List of Major League Baseball annual shutout leaders

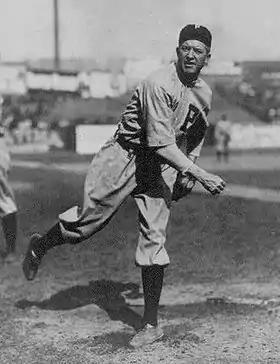
Pete Alexander led the National League in shutouts seven times, including a record-tying 16 in 1916. He is the only National League pitcher to lead the league with 10 or more on two occasions.

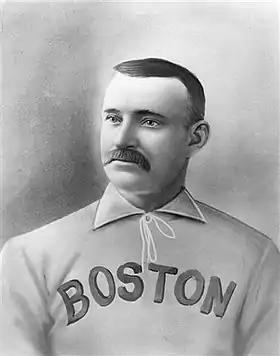
Old Hoss Radbourn's 11 shutouts in 1884 is the highest number of shutouts to not have led the league. Pud Galvin led the league with 12 shutouts.

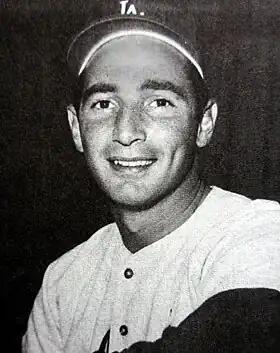
Hall of Famer Sandy Koufax, led the NL three times

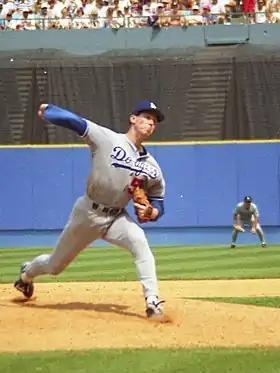
Orel Hershiser's league leading eight shutouts in 1988 for the Los Angeles Dodgers included a Major League record 59 consecutive innings pitched without allowing a run.

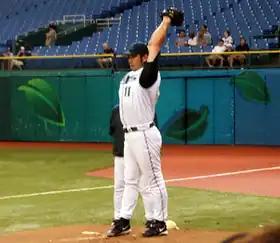
Hideo Nomo became the first Asian pitcher to lead the league in shutouts with three on the Los Angeles Dodgers in his rookie season of 1995.

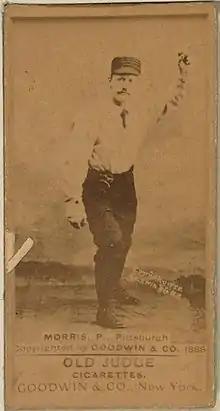
Ed Morris set the American Association record with 12 shutouts in 1886.

* – "Denotes a member of the Baseball Hall of Fame."